The Ocean Frontier Institute

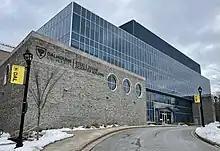
OFI Offices in Halifax, Nova Scotia, Canada

The Ocean Frontier Institute (OFI) is a non-profit research and higher education organization dedicated to ocean-based research and data. Established in 2016, the institute focuses its research on achieving net zero, protecting ocean biodiversity and sustaining ocean bioresources. OFI is based at Dalhousie University in the Ocean Sciences Building in Halifax, Nova Scotia, Canada.